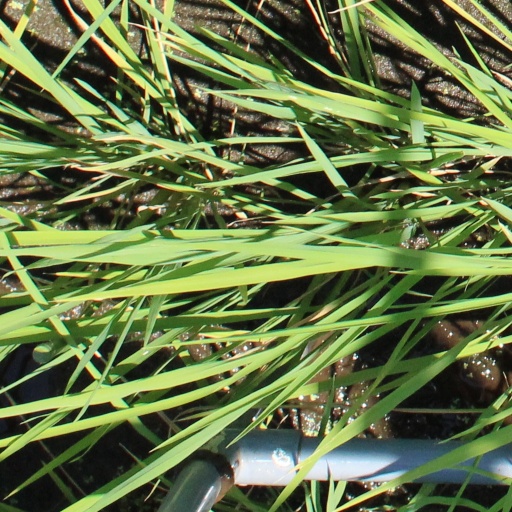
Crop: rice